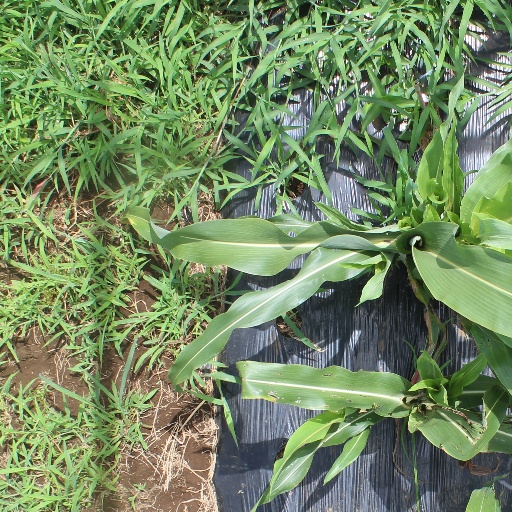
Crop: sorghum